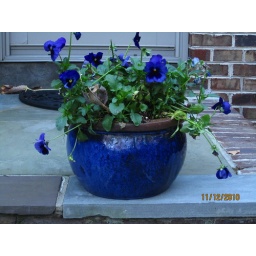
blue pansy bowl will last all fall and come back in the spring.